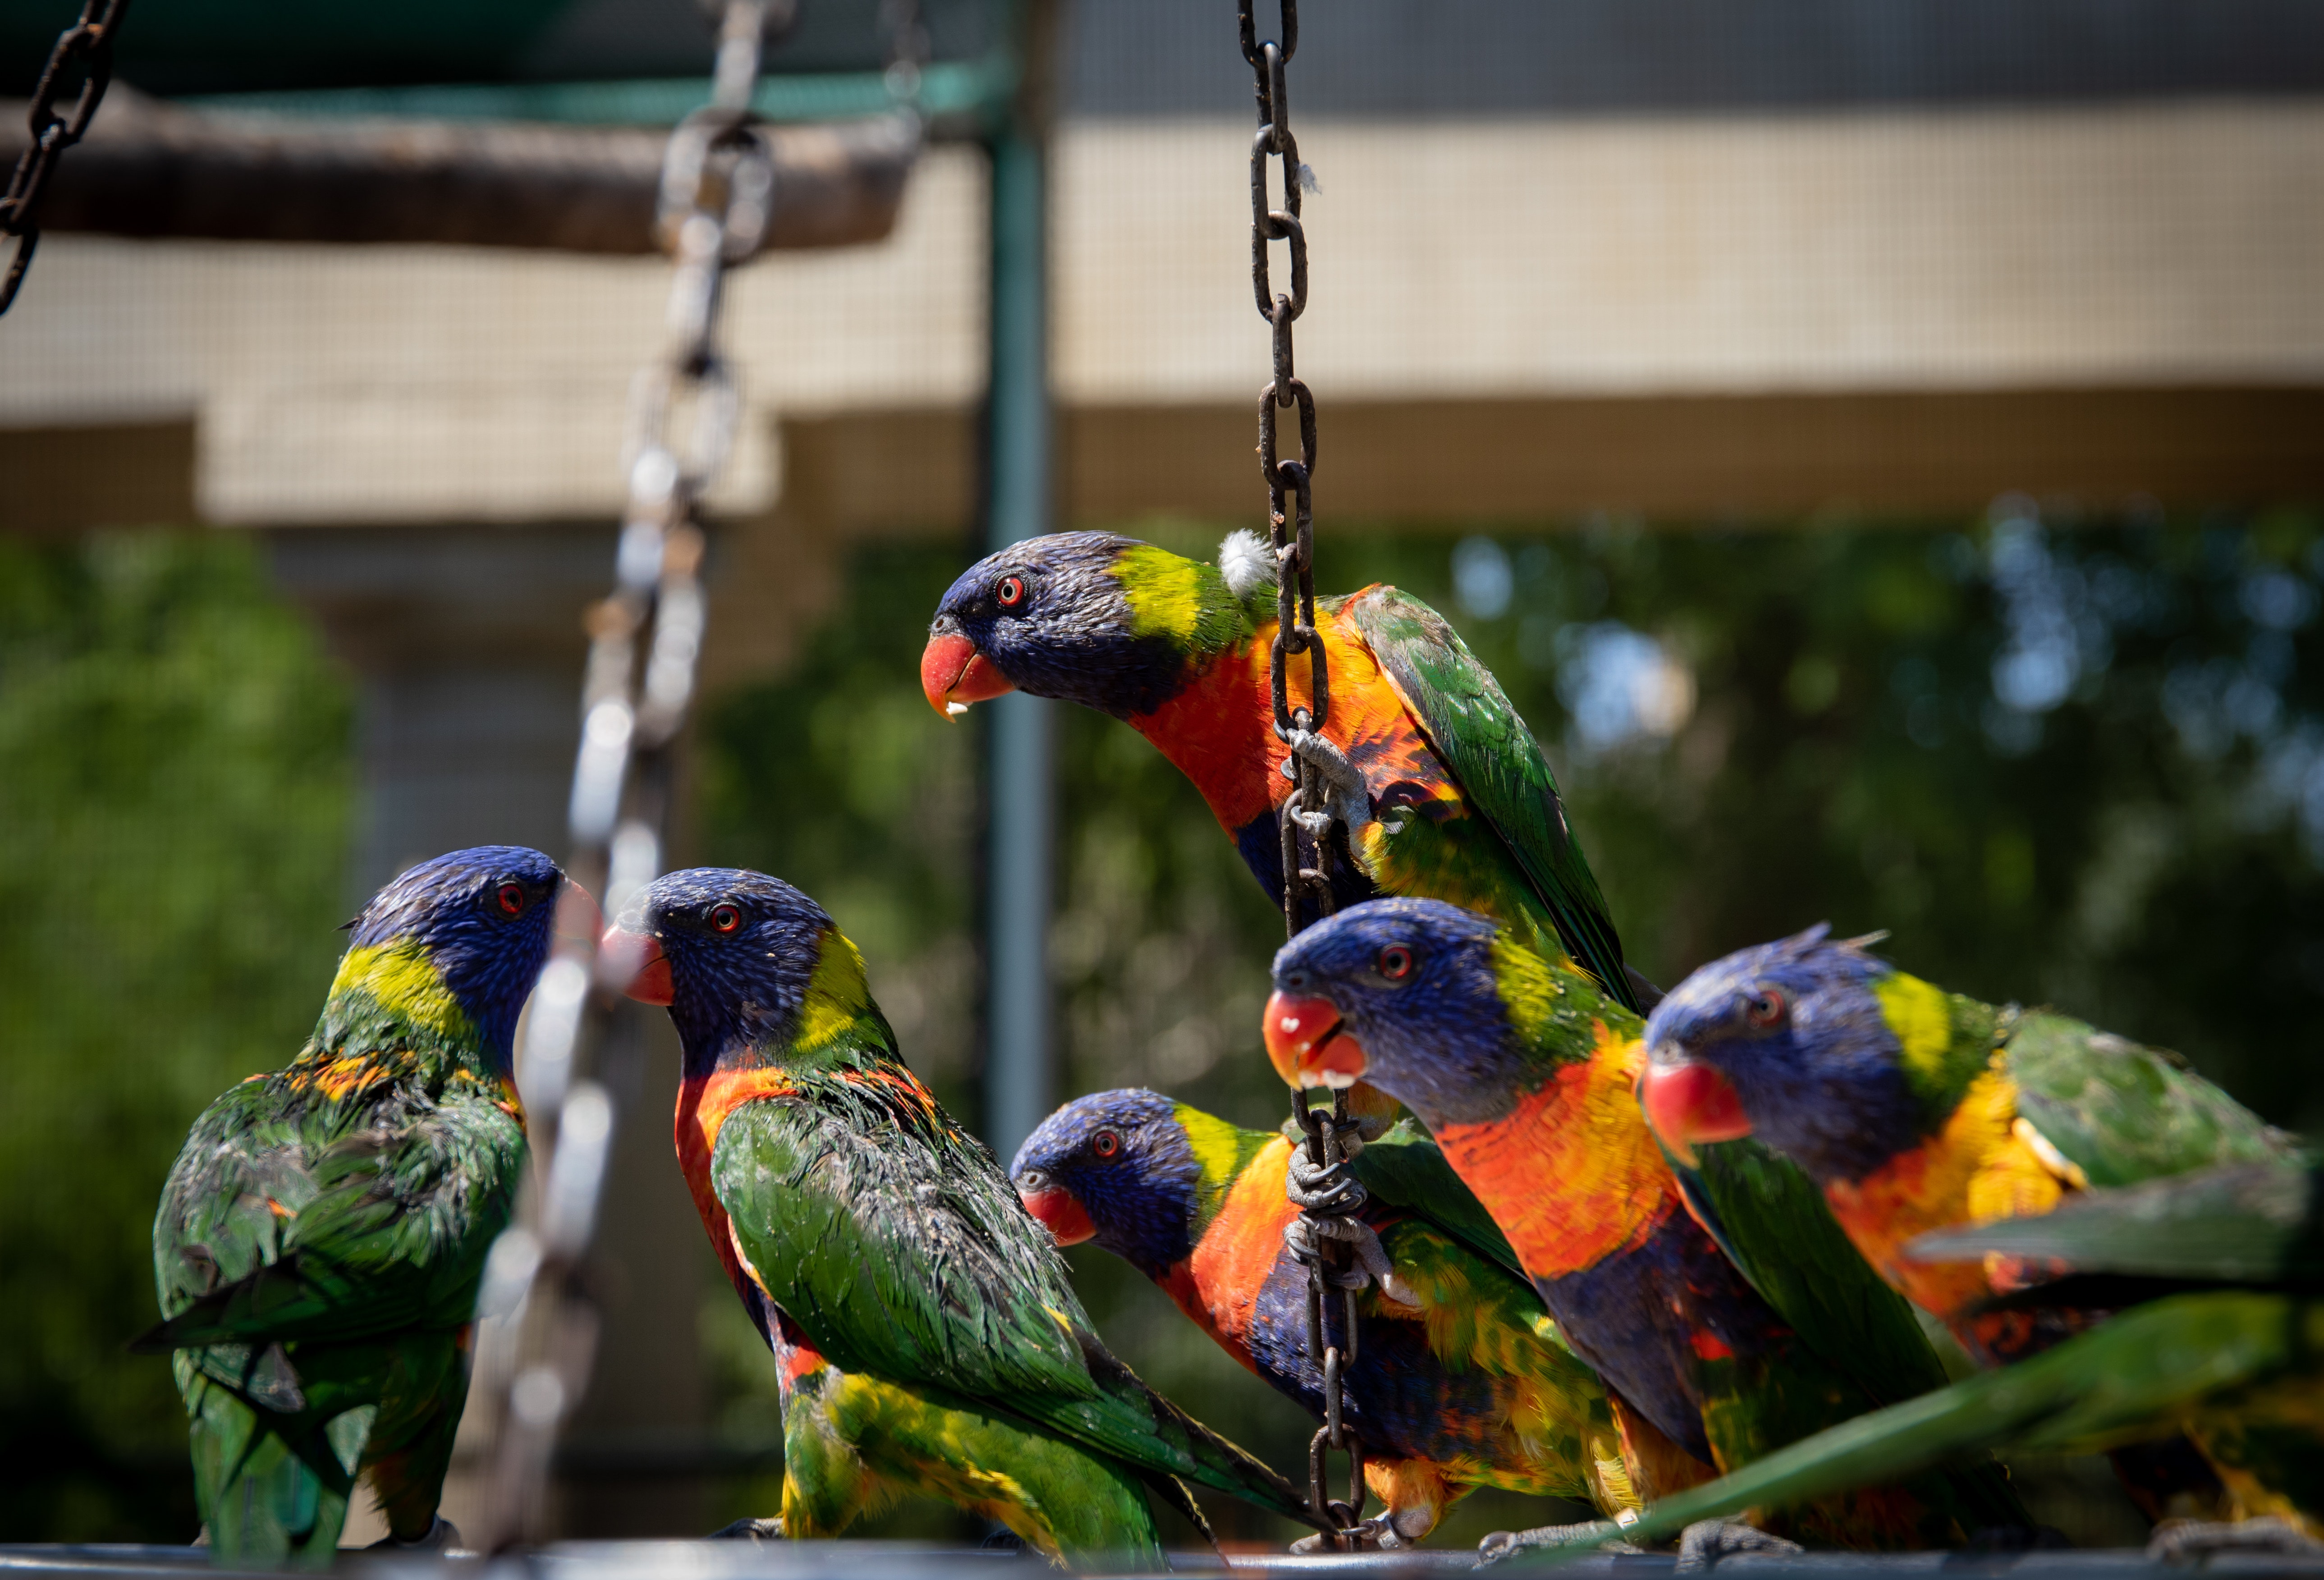
bird, lorikeet, macaw, parrot, budgie, beak, parakeet, snapshot, adaptation, lovebird, organism, wildlife, bird supply, feather, plant, zoo, wing